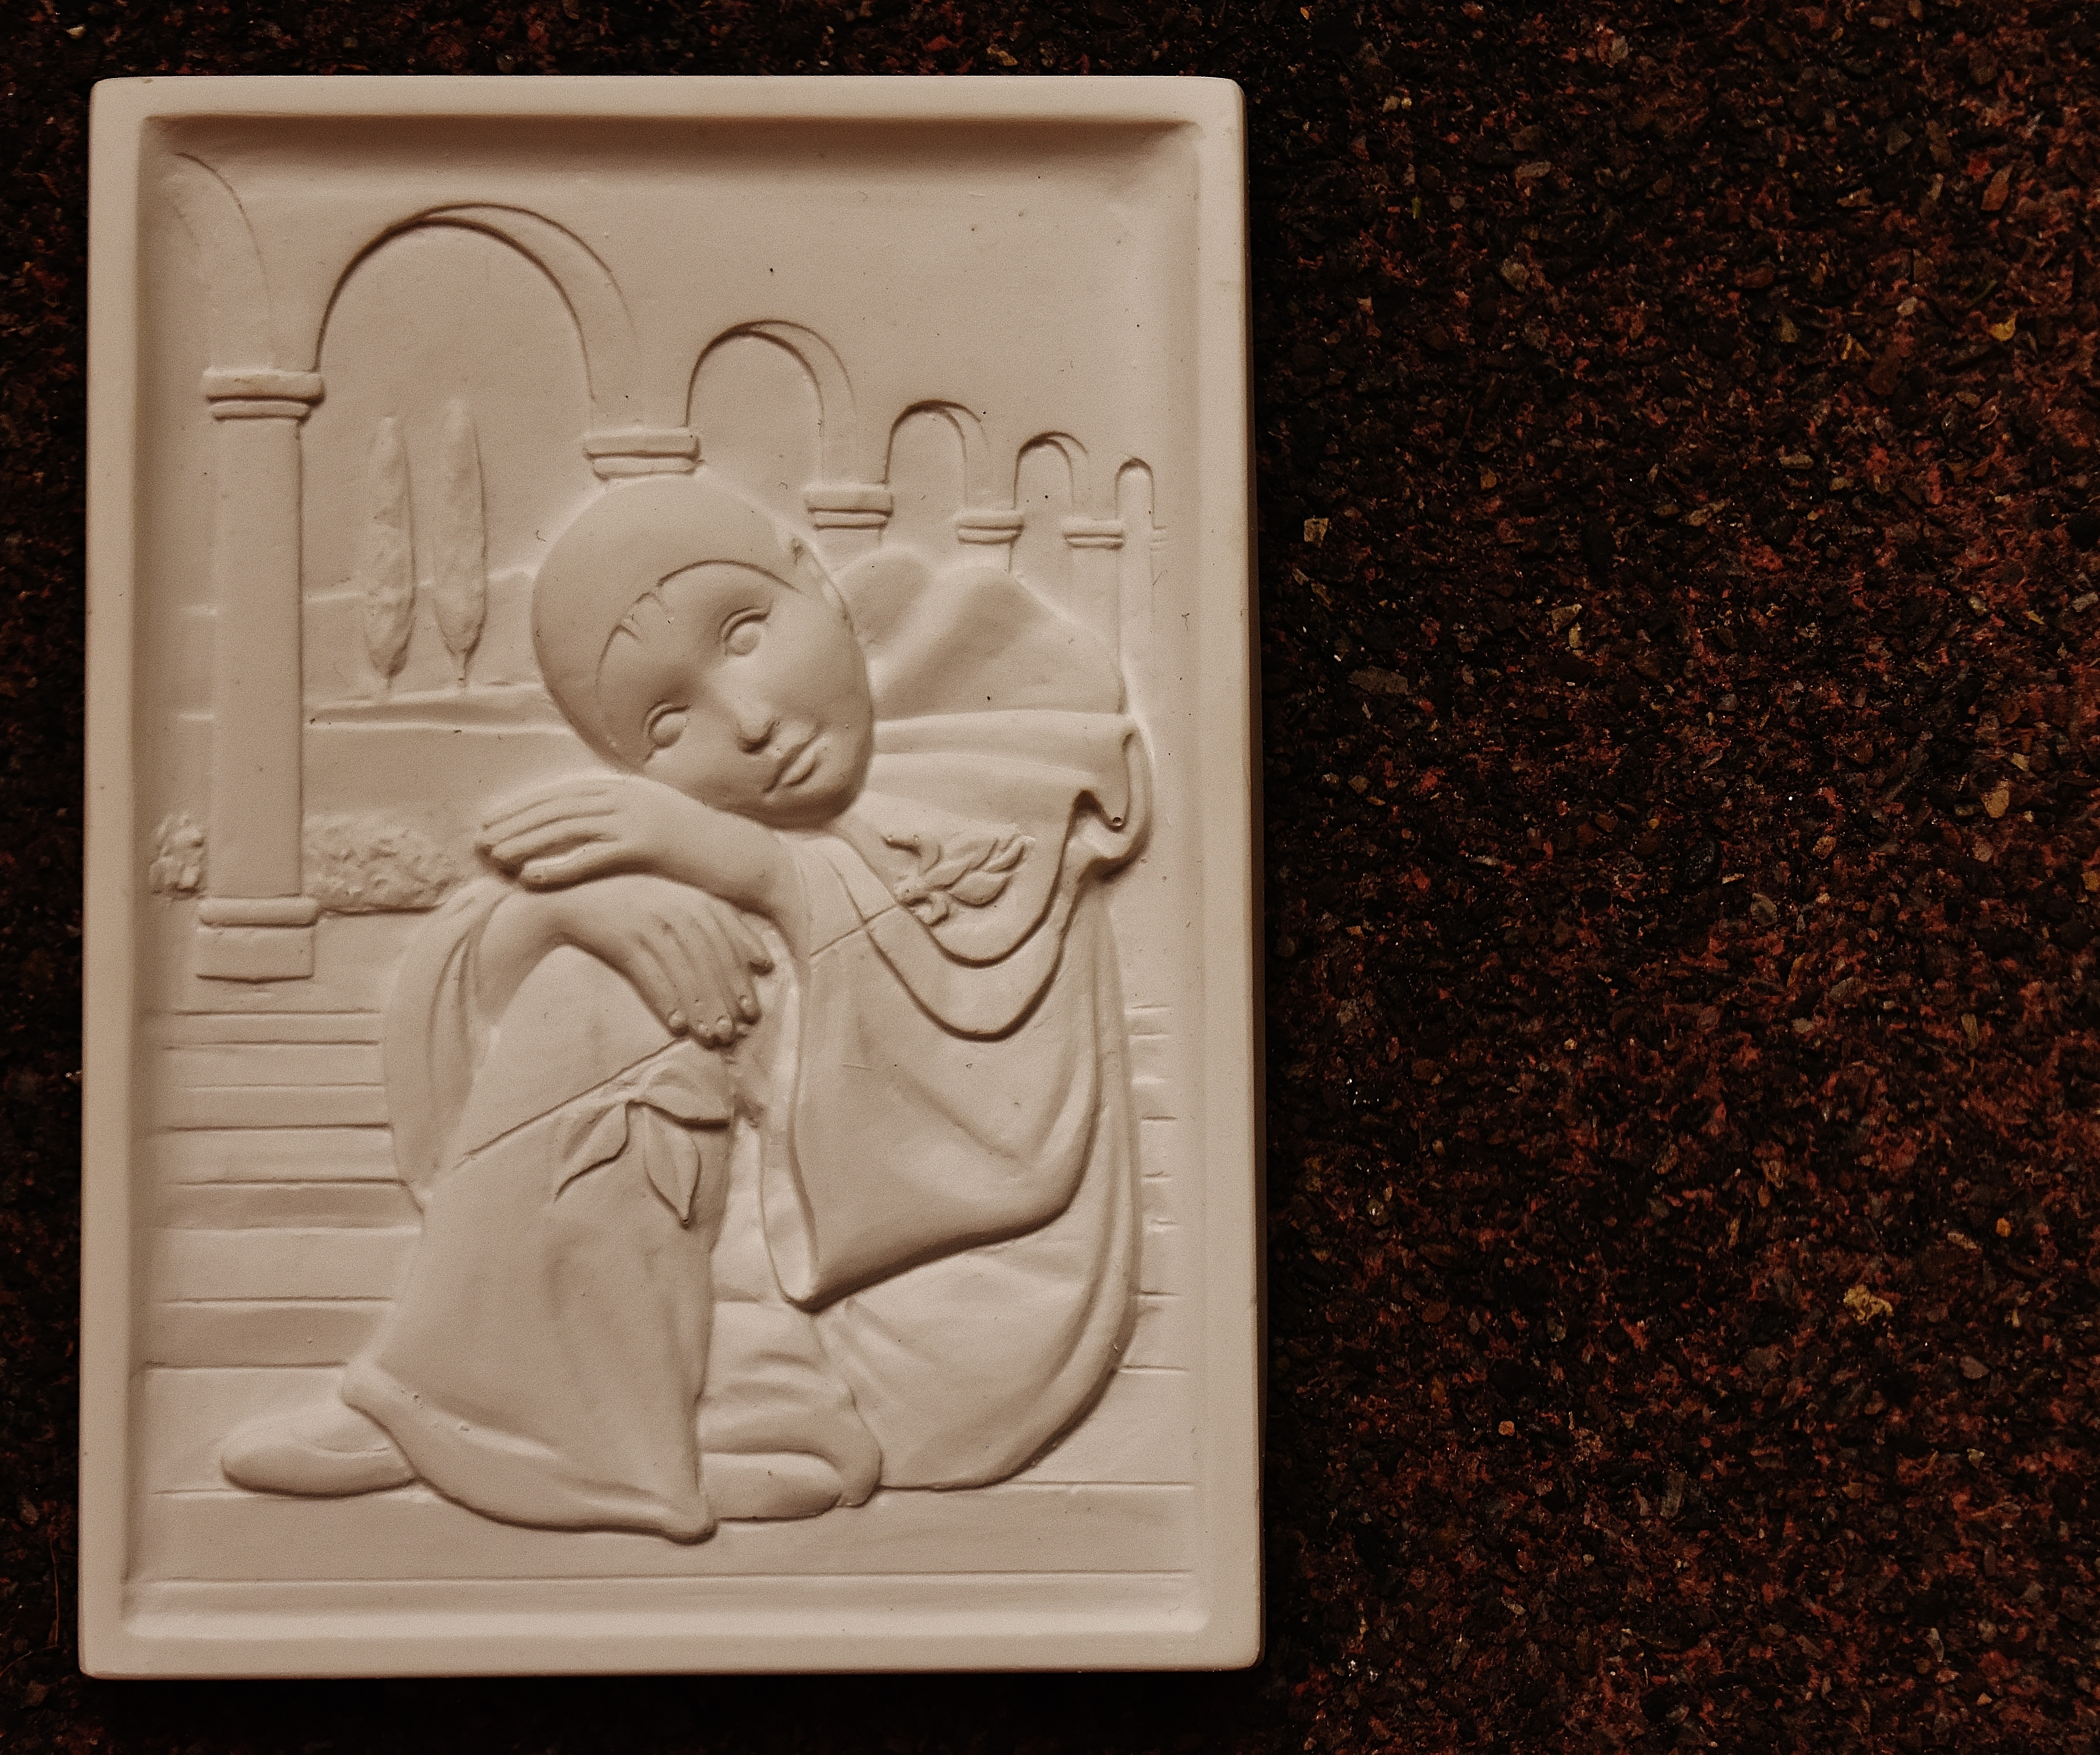
white, monument, statue, romance, romantic, painting, blank, sculpture, art, picture frame, image, carving, relief, cast, harlequin, modern art, hand labor, gypsum, unpainted, self made, stone carving